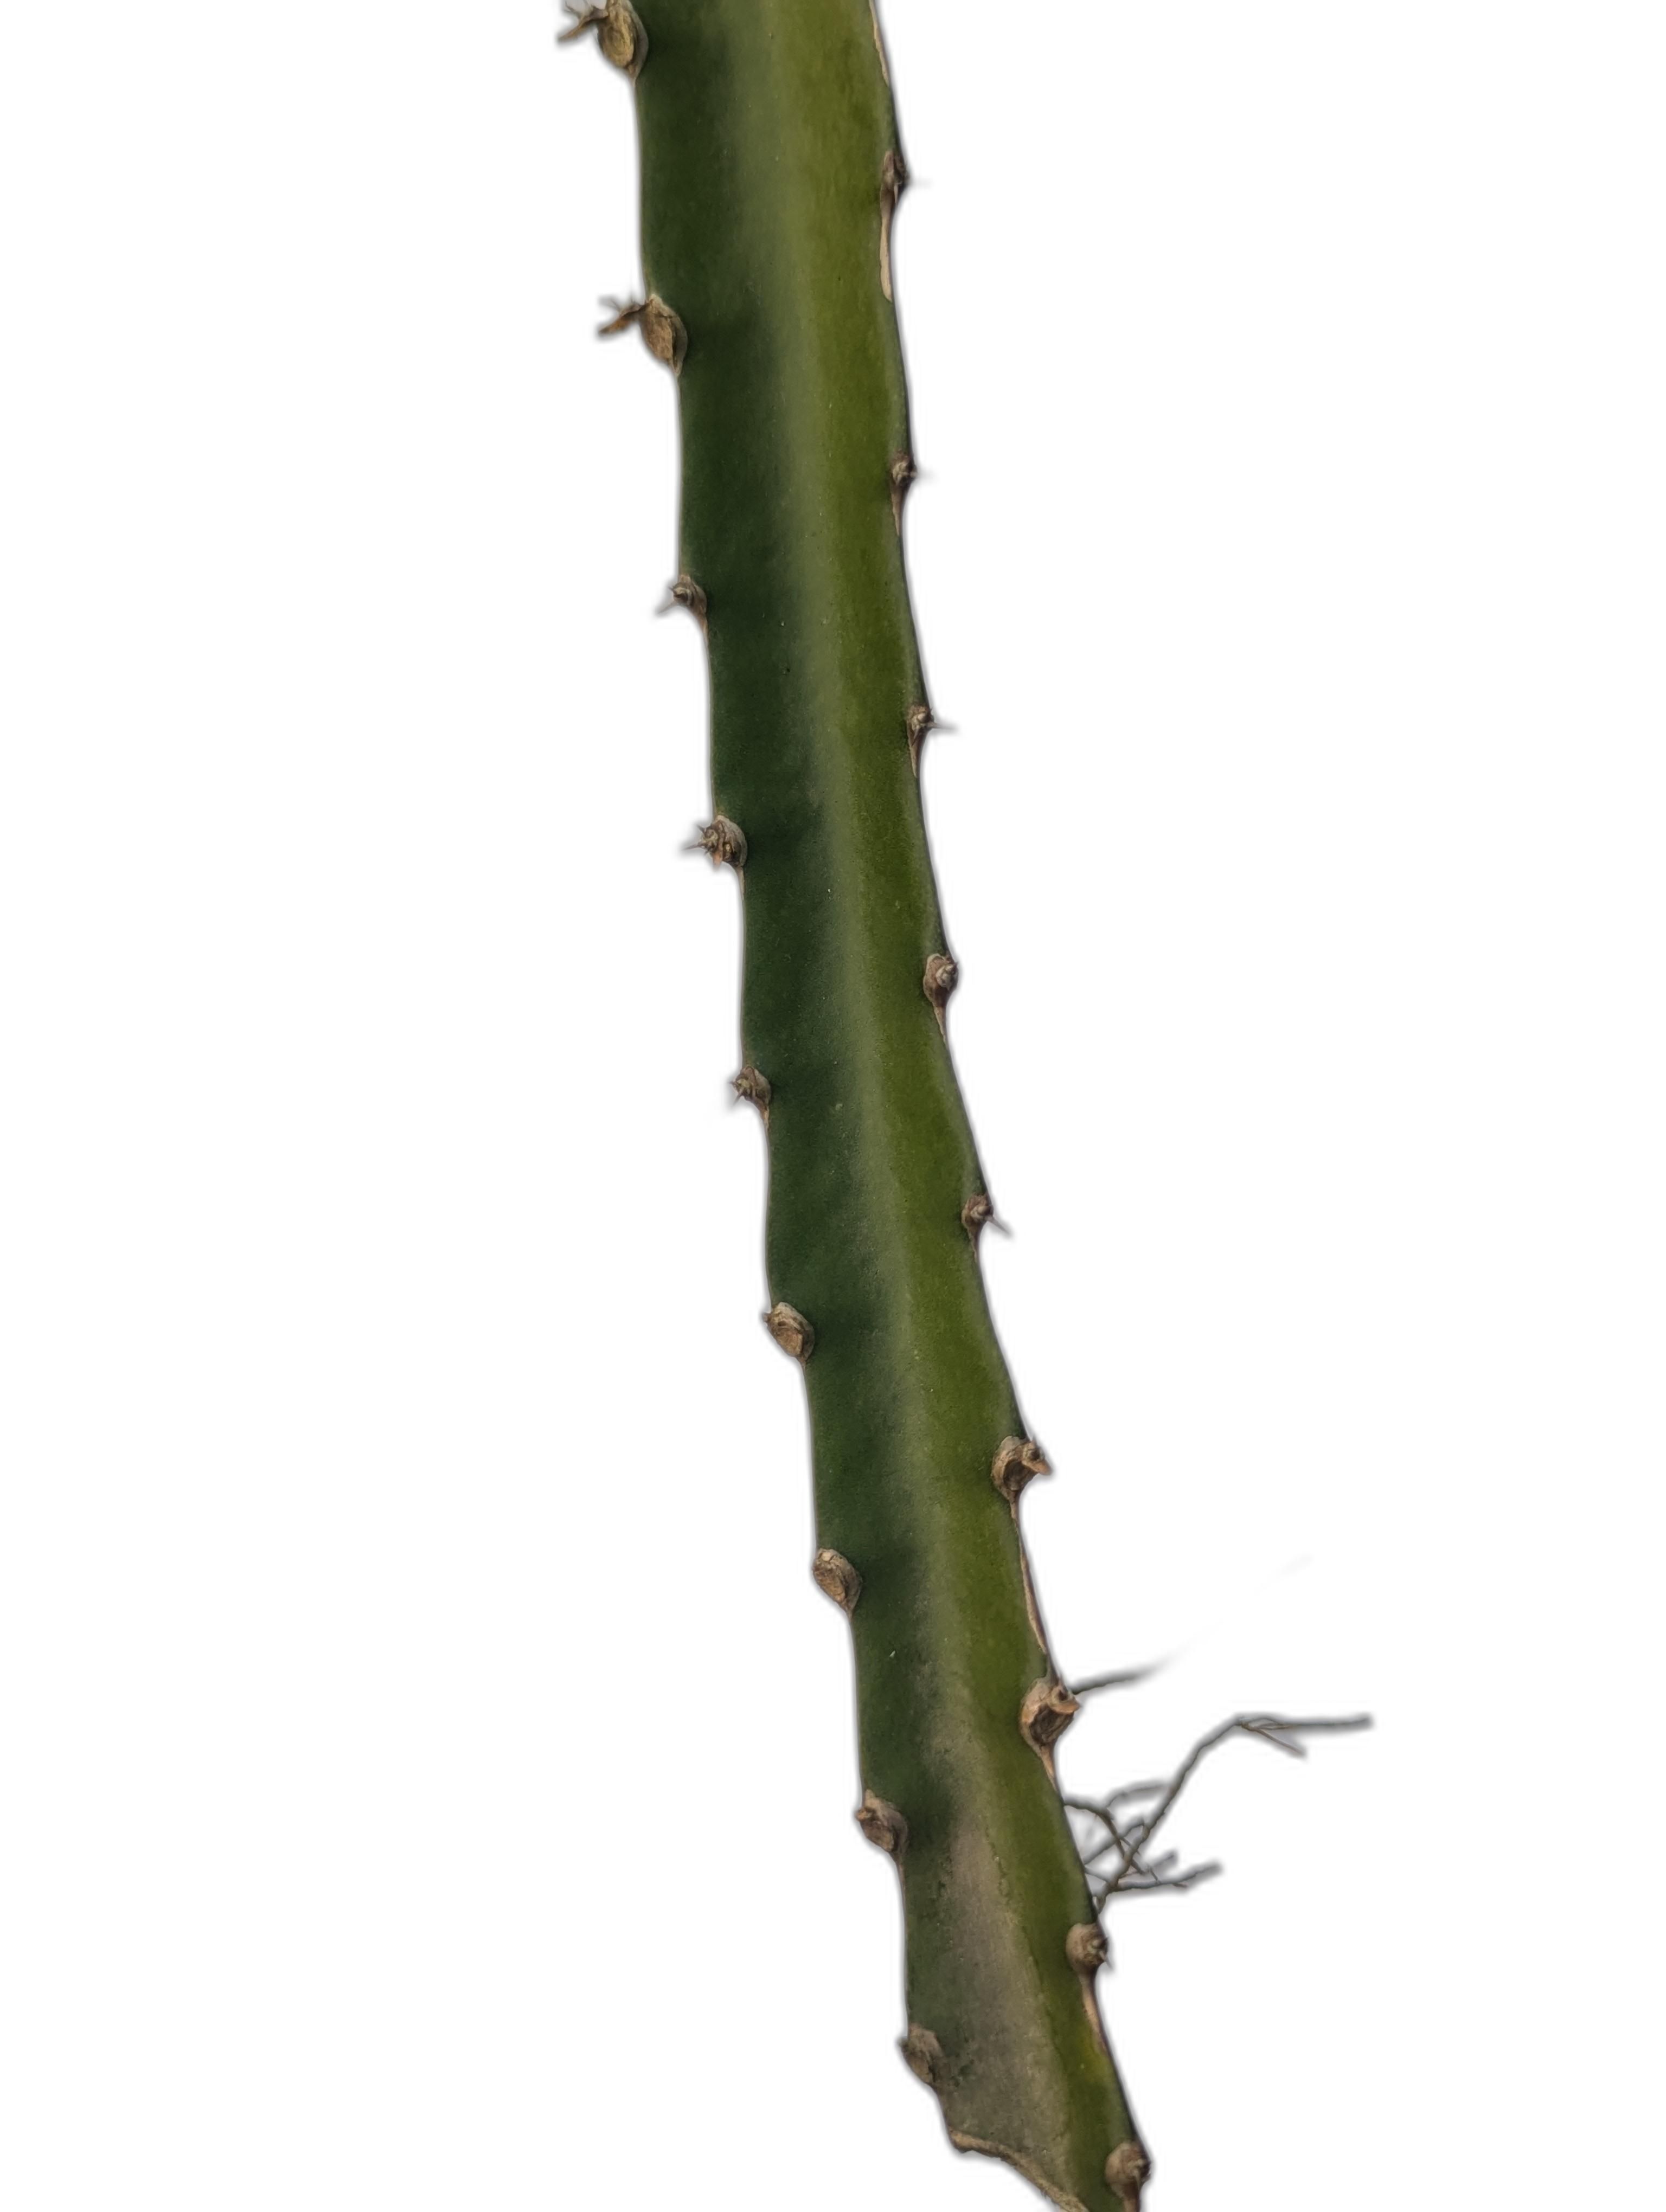
Label: Good leaf